Shoeshiner

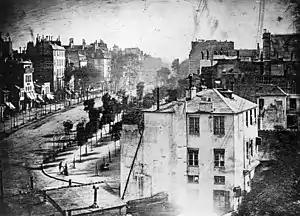
The earliest reliably dated photograph of a person, taken in spring 1838 by Daguerre, shows a person getting a shoeshine.

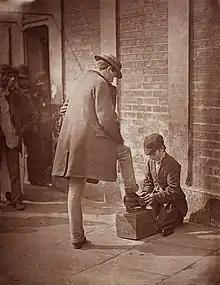
"The Independent Shoe-Black" by John Thomson, 1877.

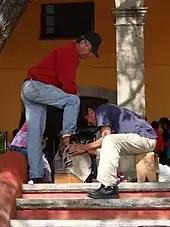
Shoeshiner at work in Tepotzotlan, Mexico.

Very large households in Victorian England sometimes included a young male servant called the Boot Boy, specializing in the care of footwear. Hotel staff for this function were commonly called The Boots. (A Boots was one of the crew in The Hunting of the Snark.) Branded shoe polish appeared early in the 19th century: Charles Dickens was employed at age 12 in Warren's Blacking Factory in London in 1824. Since the late 19th century shoeshine boys plied their trade on the streets, and were common in British cities.